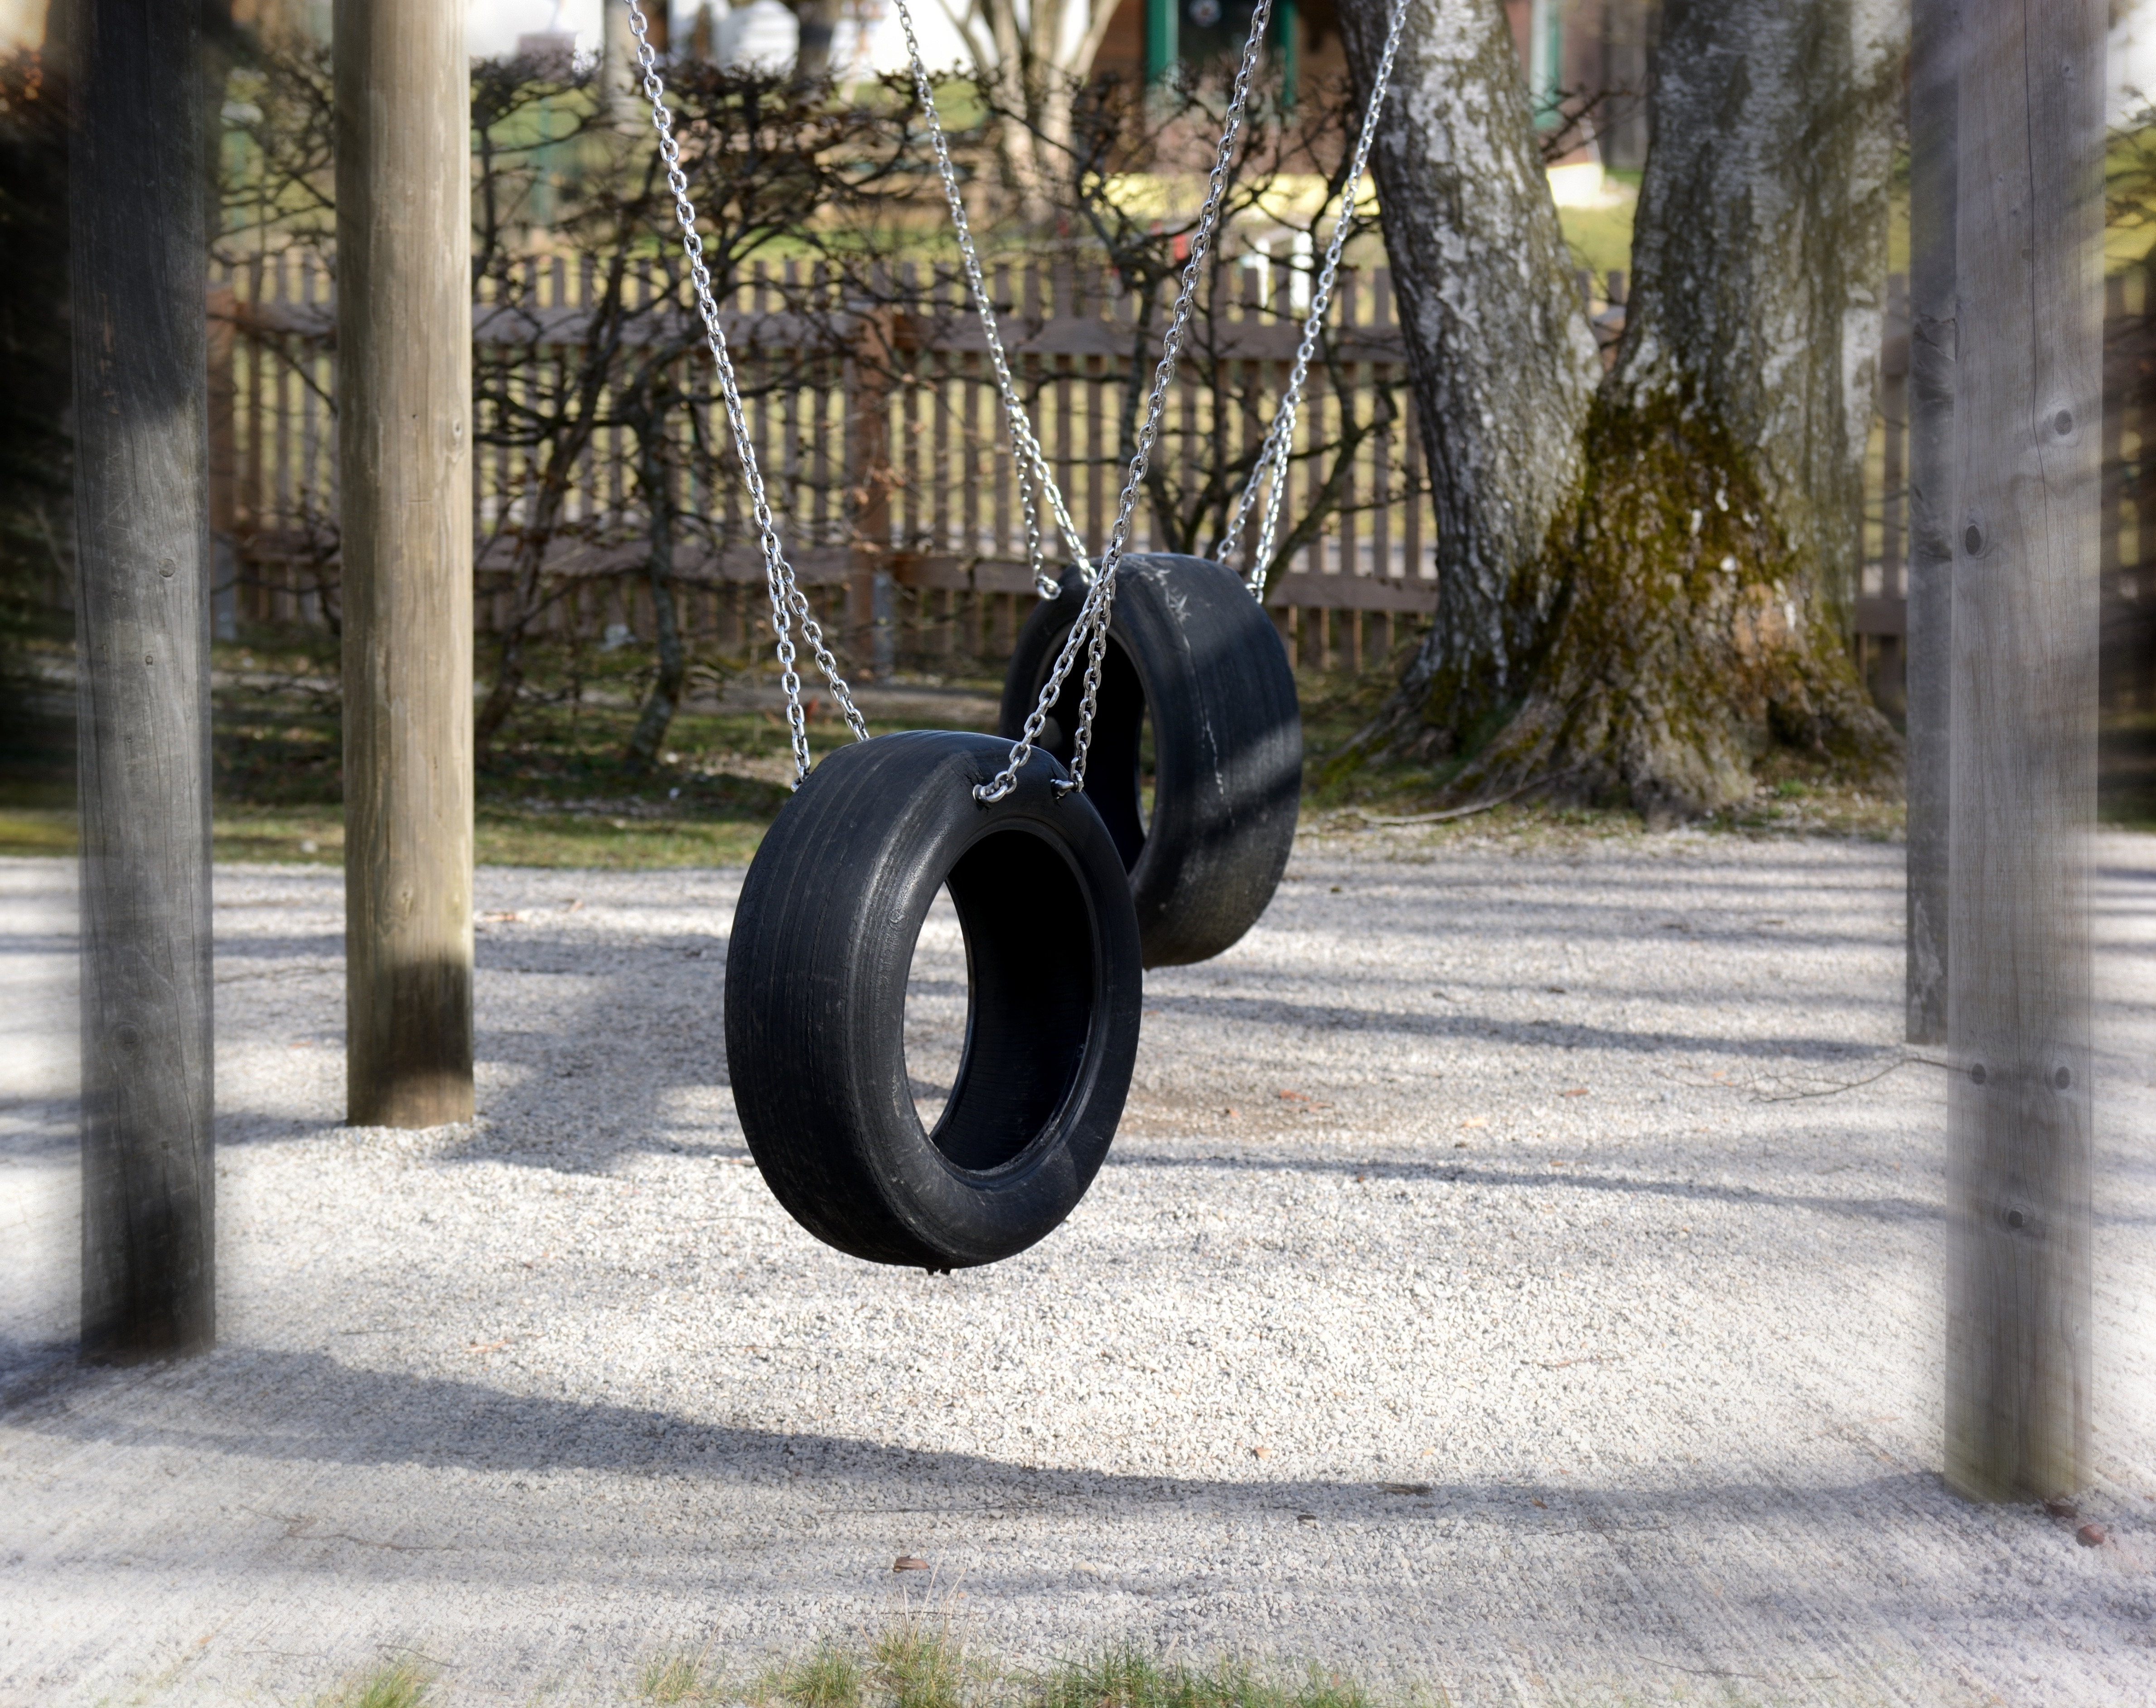
wheel, play, alone, vehicle, lonely, movement, swing, tire, children, playground, mature, game device, children's playground, swing device, tire swing, chains swing, rocking mature, automotive tire